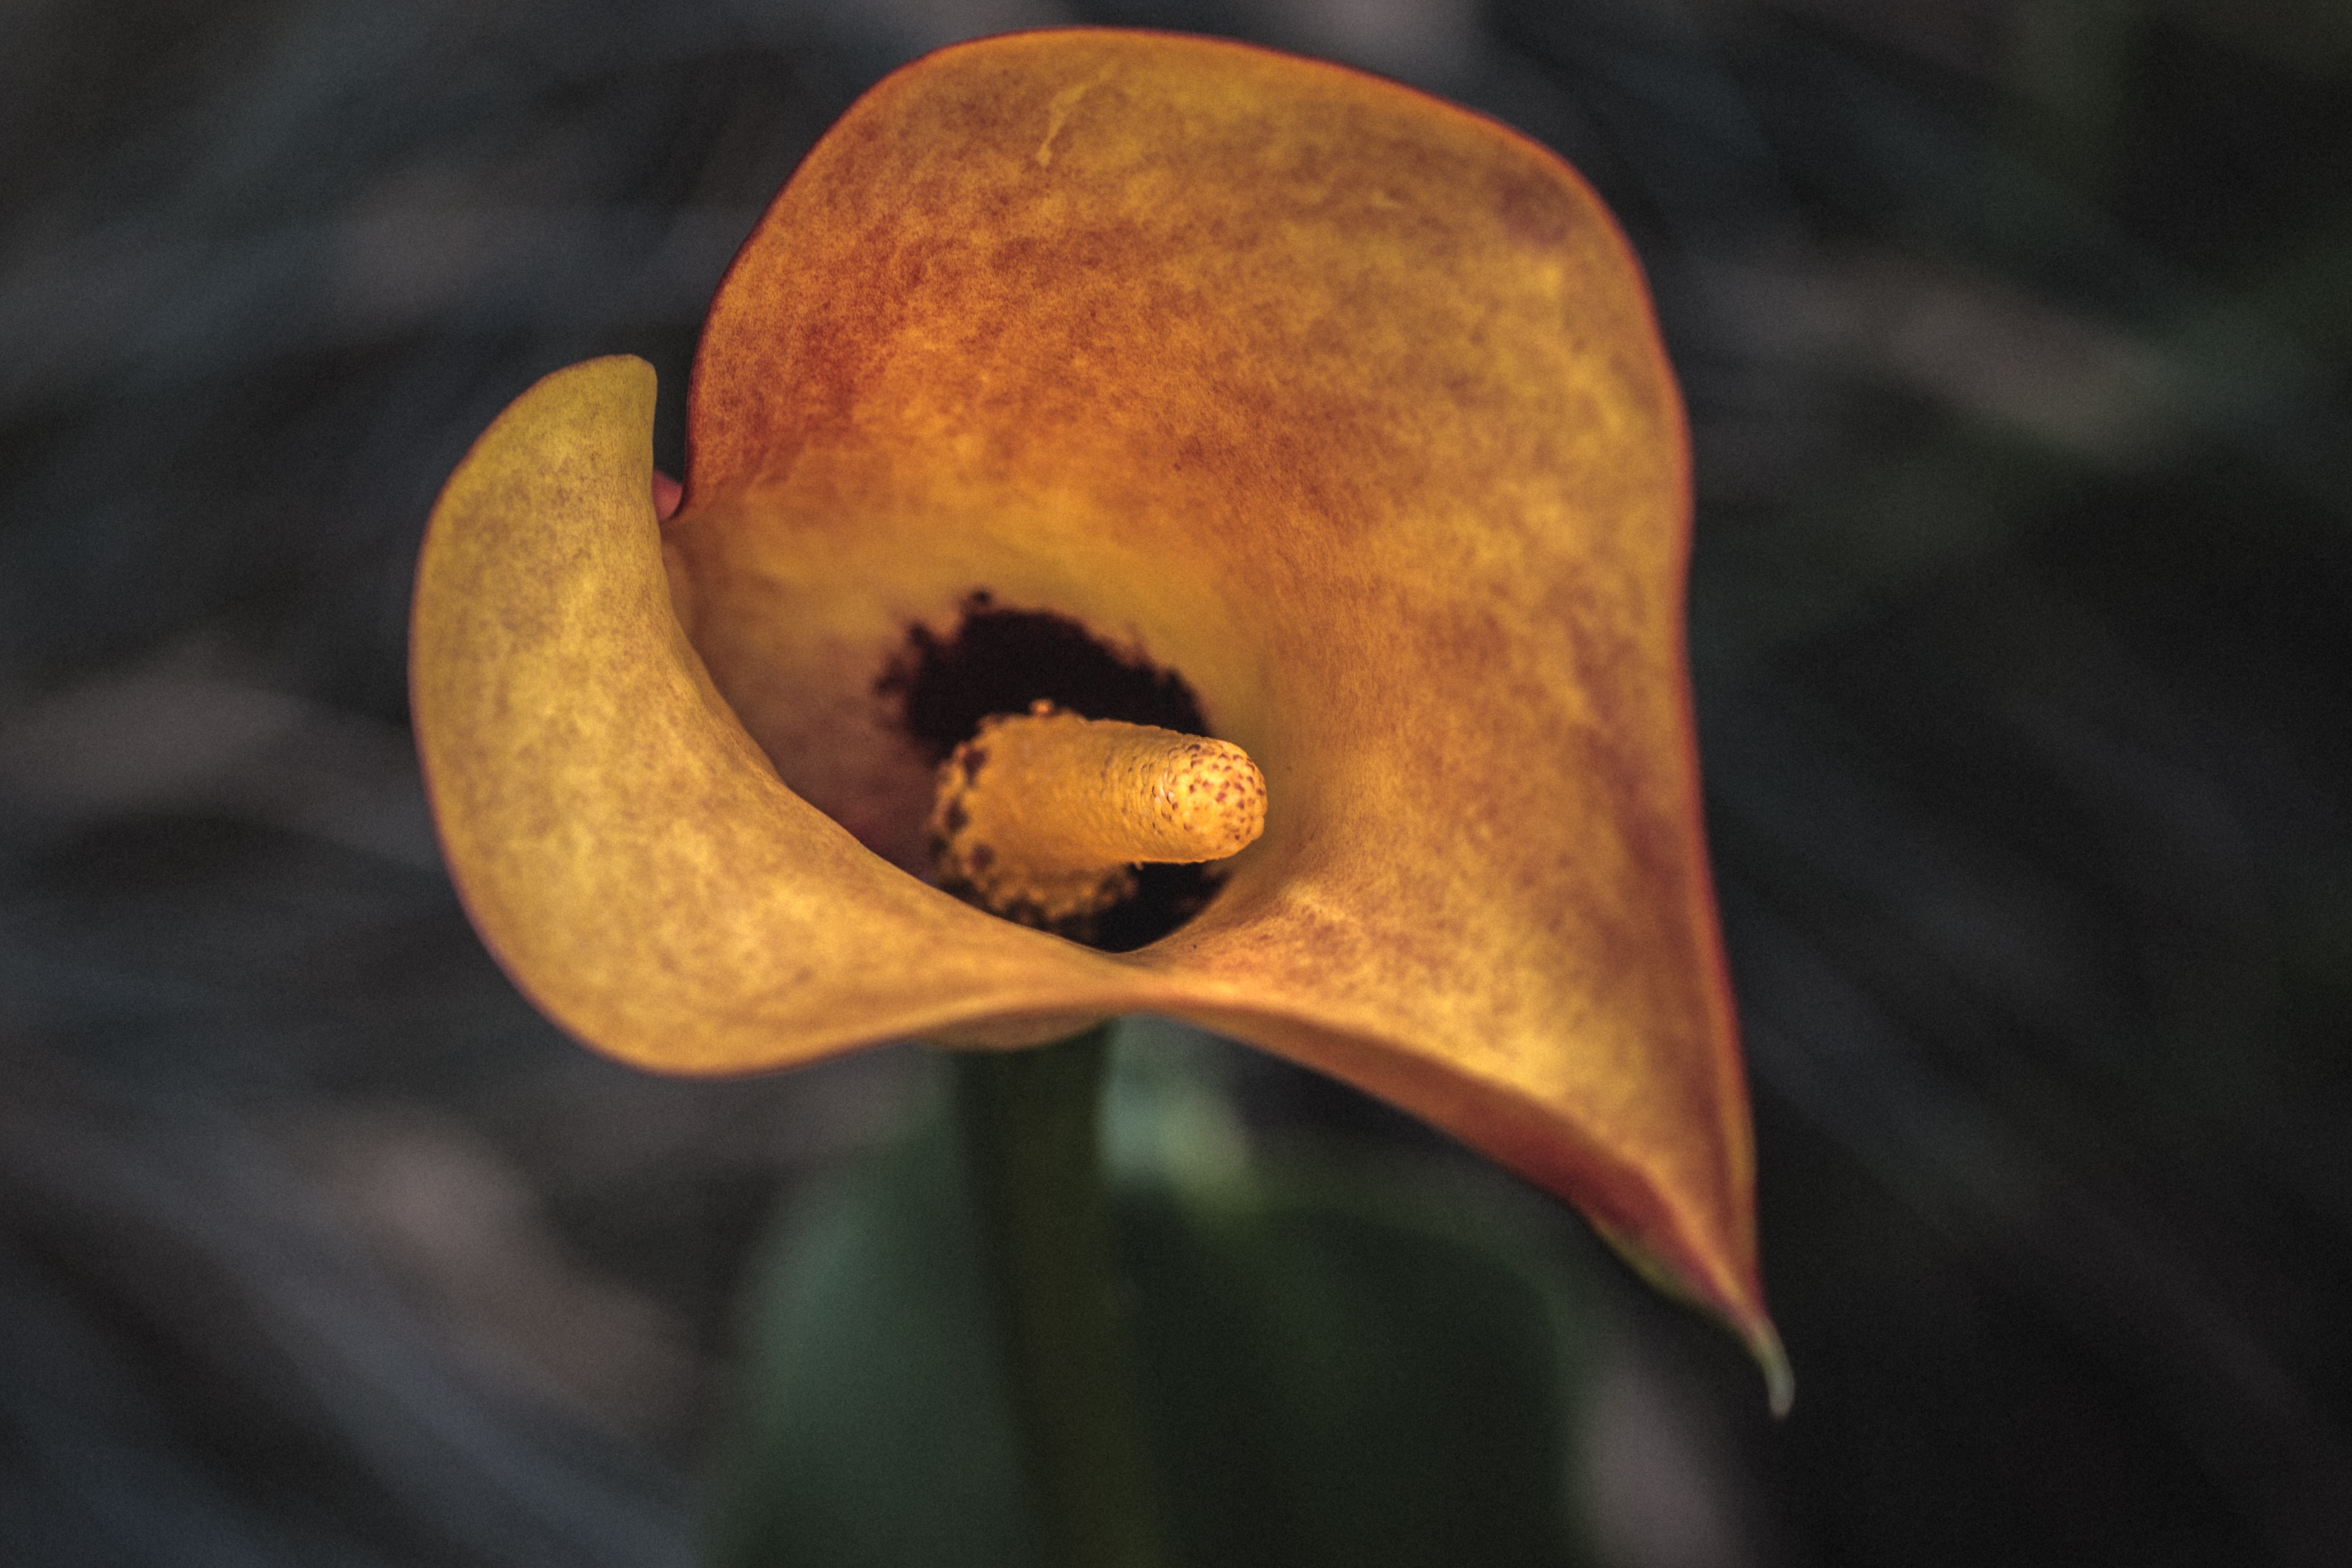
nature, blossom, plant, photography, leaf, flower, bloom, orange, produce, autumn, yellow, flora, close up, organ, calla, macro photography, inflorescence, zantedeschia, kalla, spotted calla, plant stem, land plant